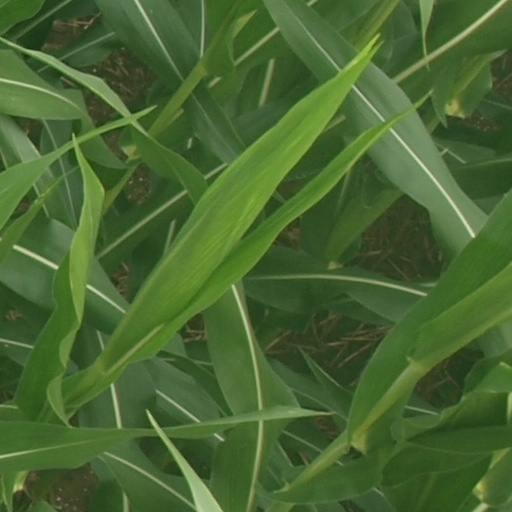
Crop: maize; corn